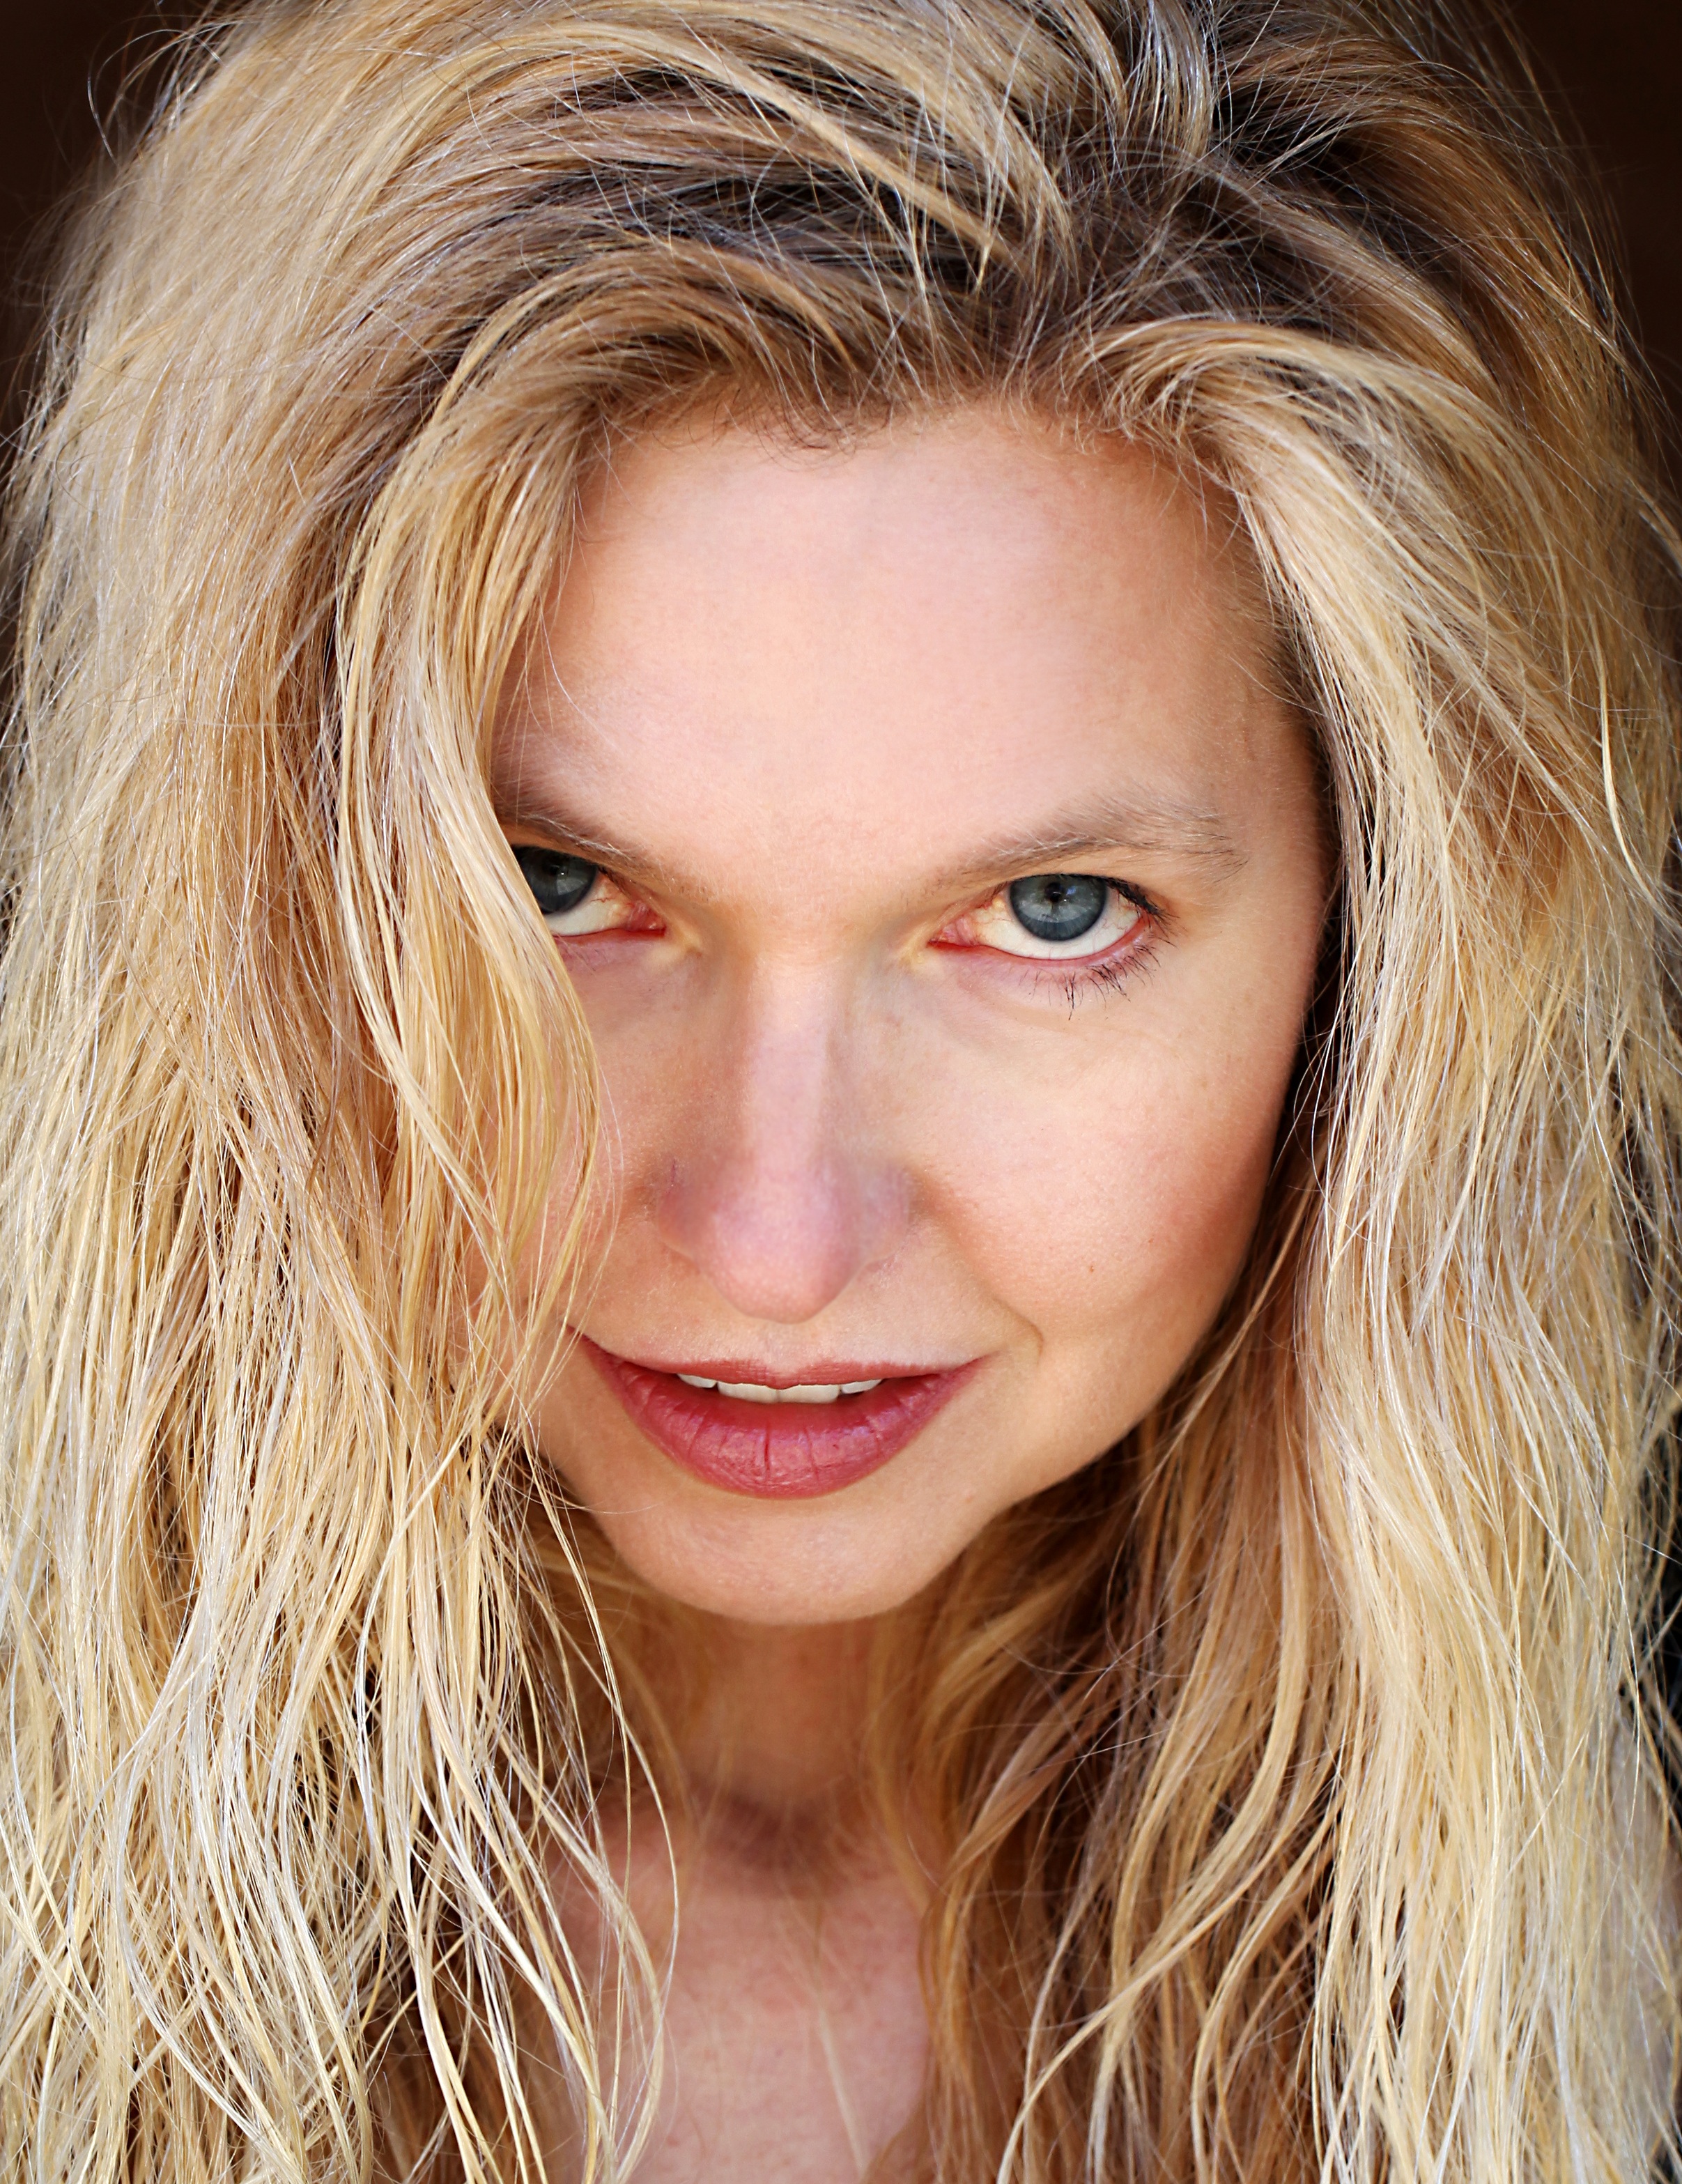
Gender: women